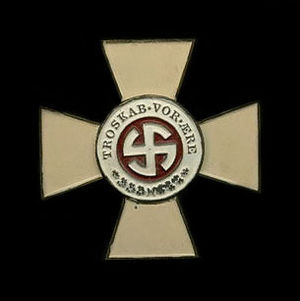
Christian Frederik von Schalburg / Posthumt
Schalburgkors. Med indgraveringen "Troskab vor ære" efter det tyske SS-motto "Unsere Ehre heisst Treue" (Vores ære betyder troskab).
"Christian Frederik von Schalburg var en dansk officer, som gjorde tjeneste på tysk side under 2. verdenskrig. Han var leder af Frikorps Danmark. Han var gift med Helga Schalburg og bror til Vera Schalburg og August Jean Schalburg. Ved sit ægteskab i 1929 fik han lov til at have ordet ""von"" i sit navn.